Sibuguey Bay

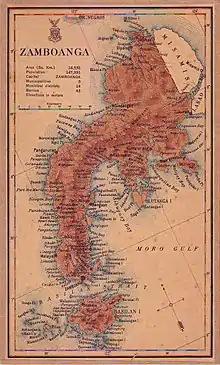
An old map of the Zamboanga peninsula showing the location of Sibuguey Bay

The bay supports one of Philippines' richest fish population. It is estimated to supply fish for the 330,000 Sibugaynons inhabiting the area. However, the introduction of new fishing gears, the use of dynamite and the rapid destruction of mangroves have all contributed to a drastic decline in the bay's fish population. The quantity of fish caught by an individual fisherman had dropped ten times below the former quantity.